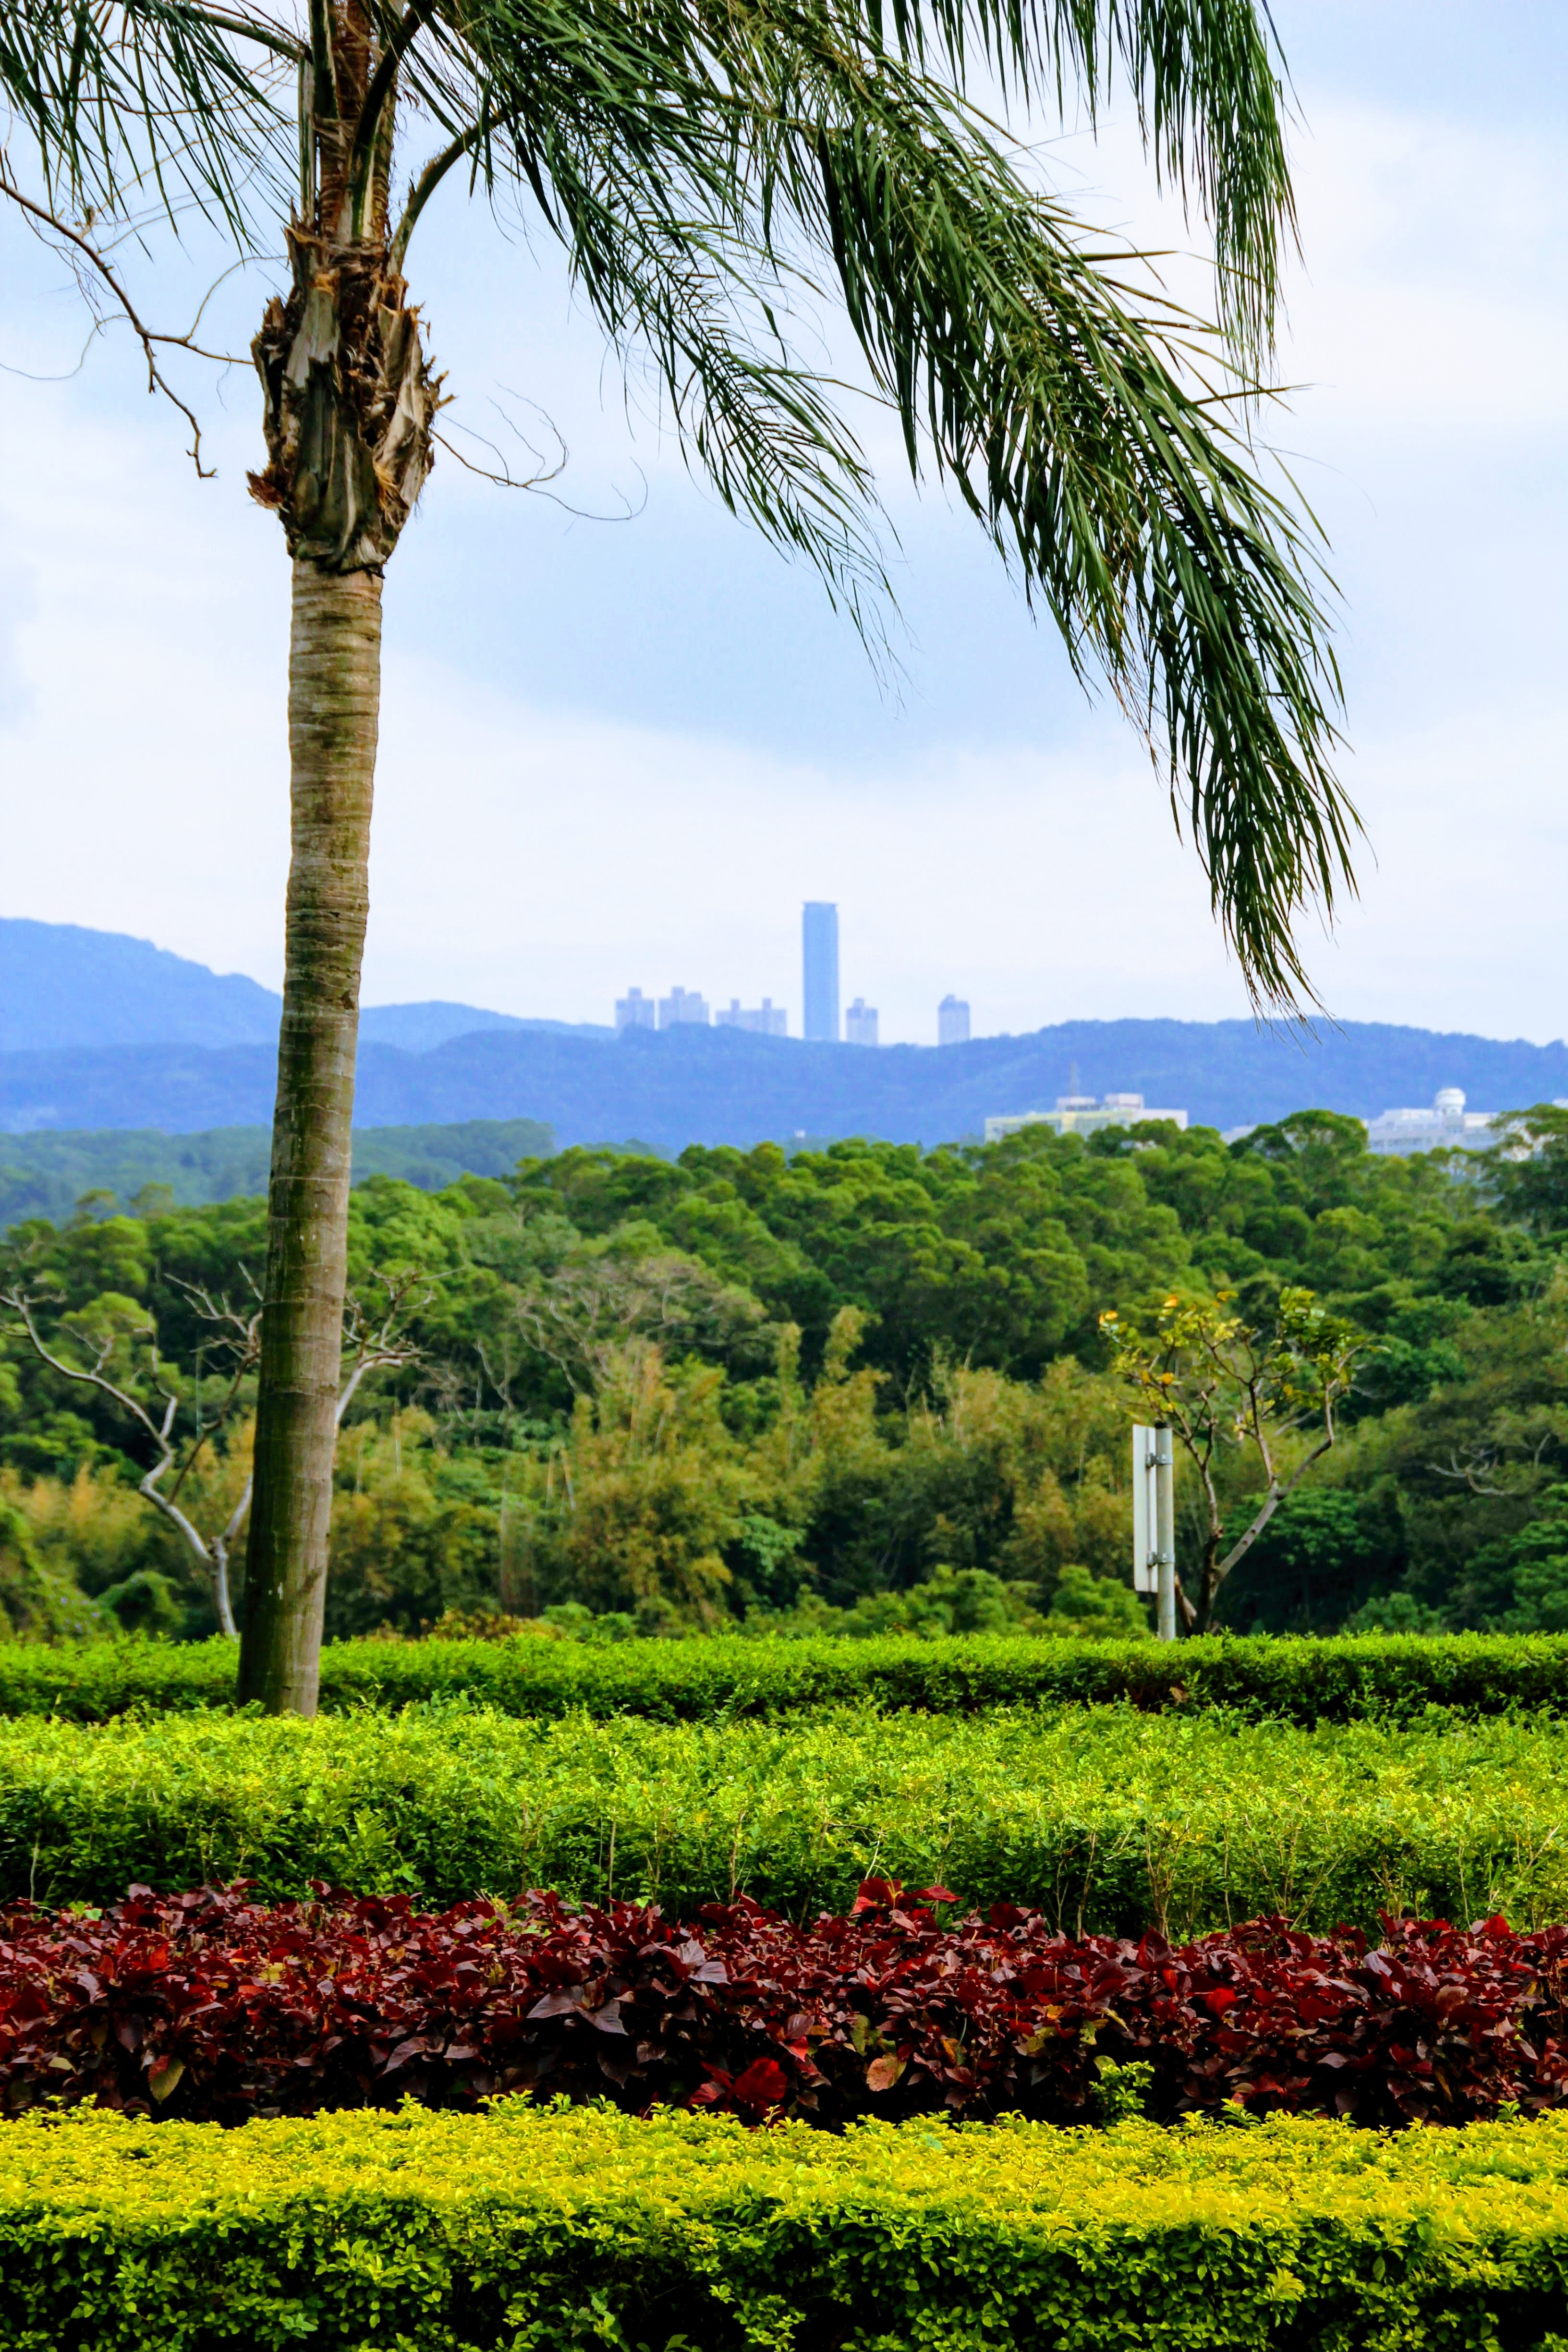
nature, tree, green, plant, flower, flora, agriculture, field, botany, grass, arecales, woody plant, leaf, rural area, plantation, landscape, garden, palm family